Max Graf

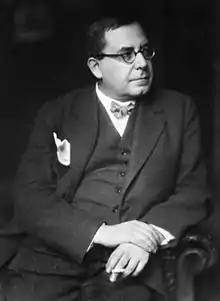
Max Graf

Max Graf (1 October 1873 – 24 June 1958) was an Austrian music historian and critic. He was born in Vienna, the son of Josef and Regine (Lederer) Graf. His father was a political writer and editor. Graf was described as the "dean of music critics in Vienna" in the first part of the 20th century.